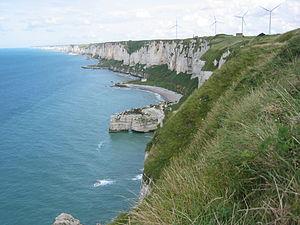
Le secteur de l'énergie éolienne en France a pris progressivement de l'importance : en 2019, sa part dans la production d'électricité du pays atteint 6,3 % et le taux de couverture moyen de la consommation par la production d’origine éolienne a été de 7,2 % contre 5,9 % en 2018.